The Mole (American TV series) season 1

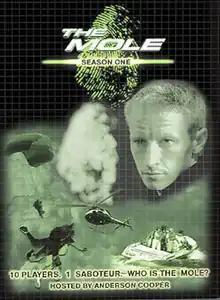
Region 1 DVD cover

The first season of "The Mole" aired on ABC in 2001. It was produced by Stone Stanley Entertainment and was released to DVD by Eagle Rock Entertainment on March 8, 2005. The season was hosted by news reporter Anderson Cooper and featured American contestants; it was filmed mainly in France, Monaco, and Spain. Adapting the format of Belgian reality game show "De Mol" (The Mole), many challenges and locations were inspired by their counterparts from De Mol's second season in Spain.